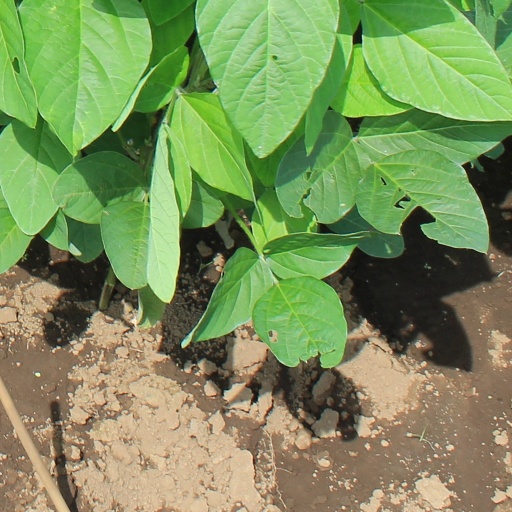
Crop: soybean